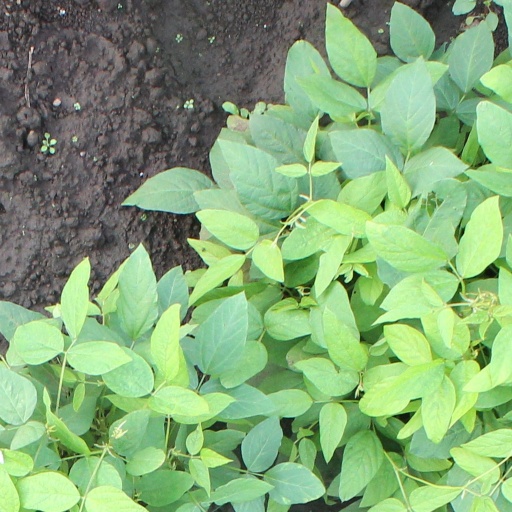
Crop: soybean